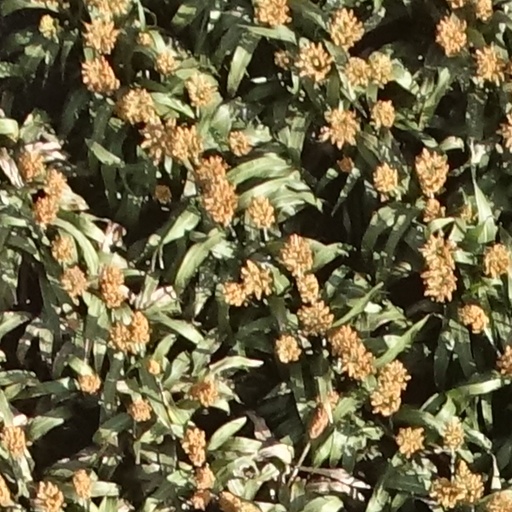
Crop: sorghum